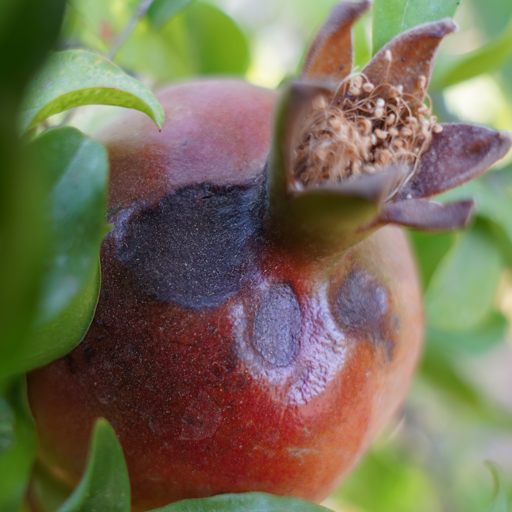
Label: Colletotrichum spp